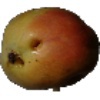
Label: Papaya 1